Antonin Scalia

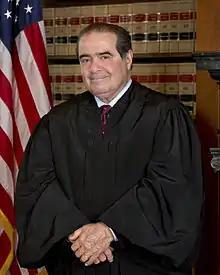
Official portrait, 2013

Antonin Gregory Scalia (March 11, 1936 – February 13, 2016) was an American jurist who served as an associate justice of the Supreme Court of the United States from 1986 until his death in 2016. He was described as the intellectual anchor for the originalist and textualist position in the U.S. Supreme Court's conservative wing. For catalyzing an originalist and textualist movement in American law, he has been described as one of the most influential jurists of the twentieth century, and one of the most important justices in the history of the Supreme Court. Scalia was posthumously awarded the Presidential Medal of Freedom in 2018, and the Antonin Scalia Law School at George Mason University was named in his honor.